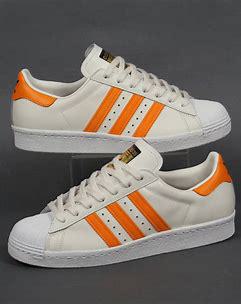
Brand: Adidas
Model: Superstar 80S